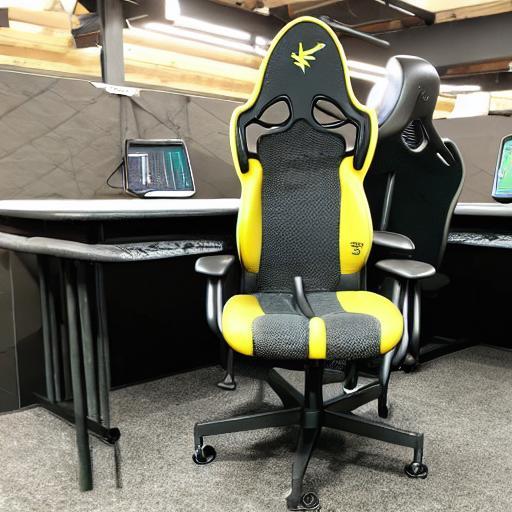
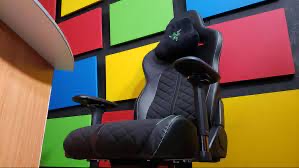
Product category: items_chair
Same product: no